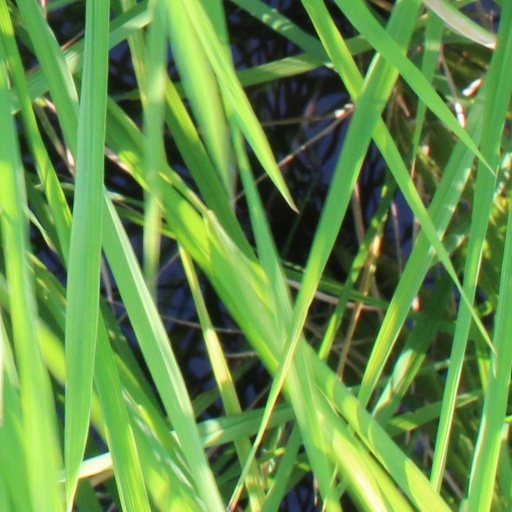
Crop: rice